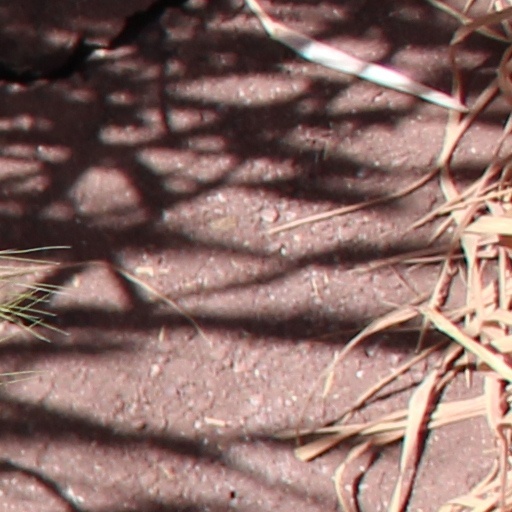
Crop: wheat